Nihat Hatipoğlu

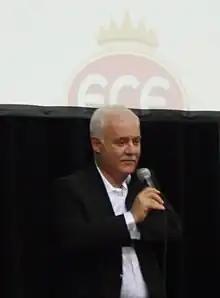
Nihat Hatipoğlu, 2014

Nihat Hatipoğlu (born 11 May 1955 in Diyarbakır, Turkey) is a Turkish academician and theologian.